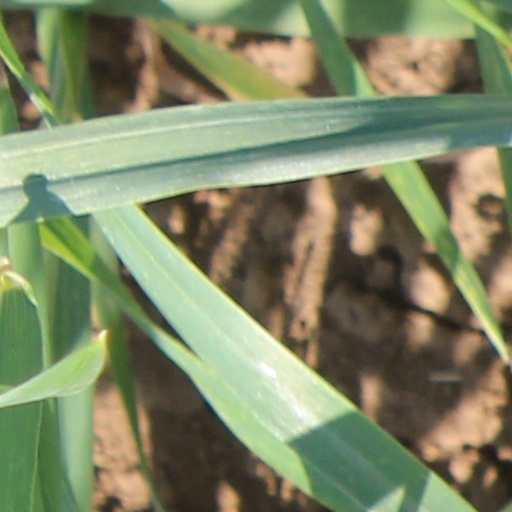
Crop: wheat